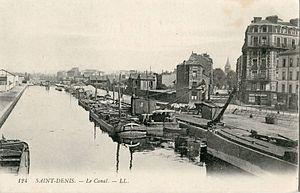
Carte postale ancienne éditée par LL N°124 Le port de Saint-Denis sur le Canal Saint-Denis à l'angle de la rue Denfert-Rochereau.La maison d'angle fait l'objet d'une célèbre photo de Robert Doisneau
Le canal Saint-Denis est un canal long de 6,6 km qui relie le canal de l'Ourcq, dans le 19ᵉ arrondissement de Paris, à la section de la Seine située sur la commune de Saint-Denis.